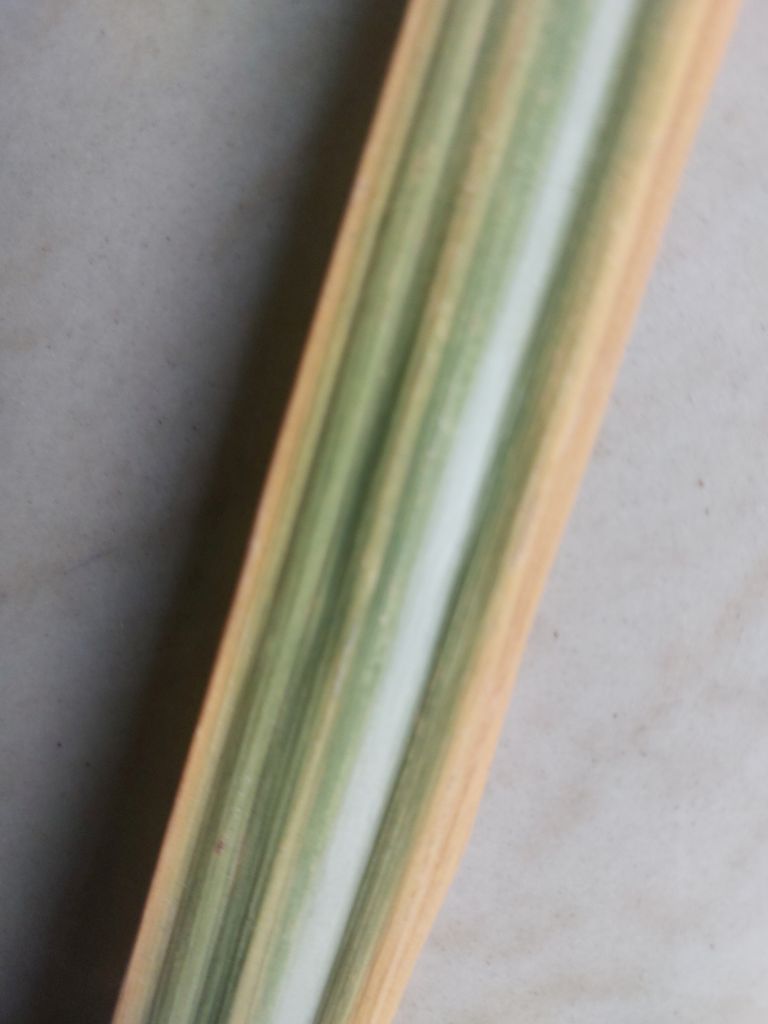
Label: Yellow Leaf